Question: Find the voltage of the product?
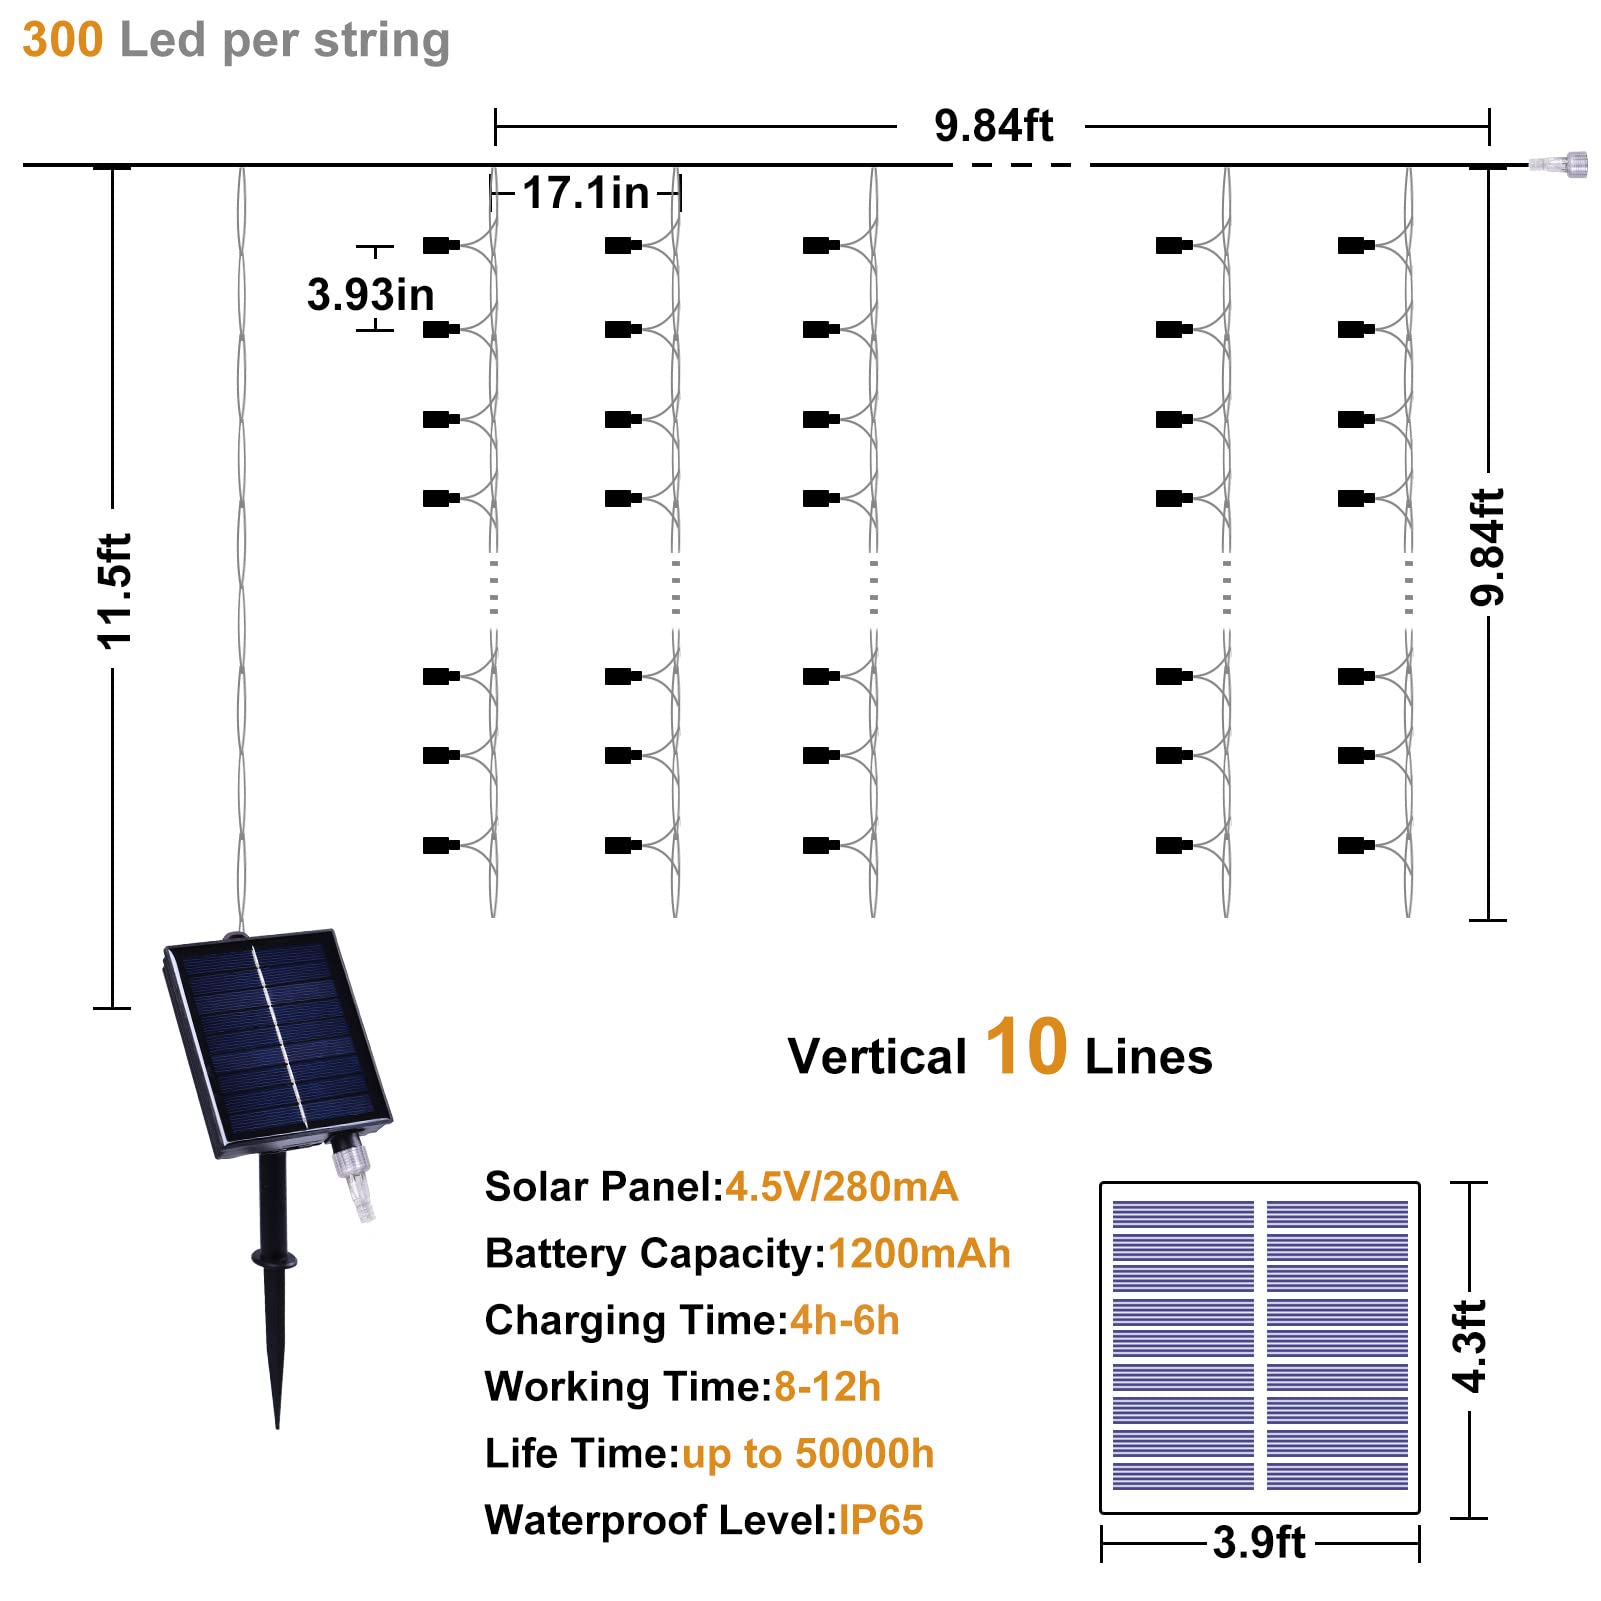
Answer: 4.5 volt